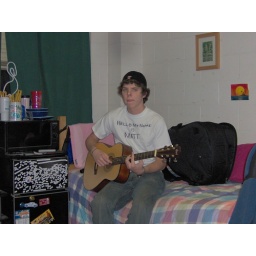
playing guitar in his awesome shirt